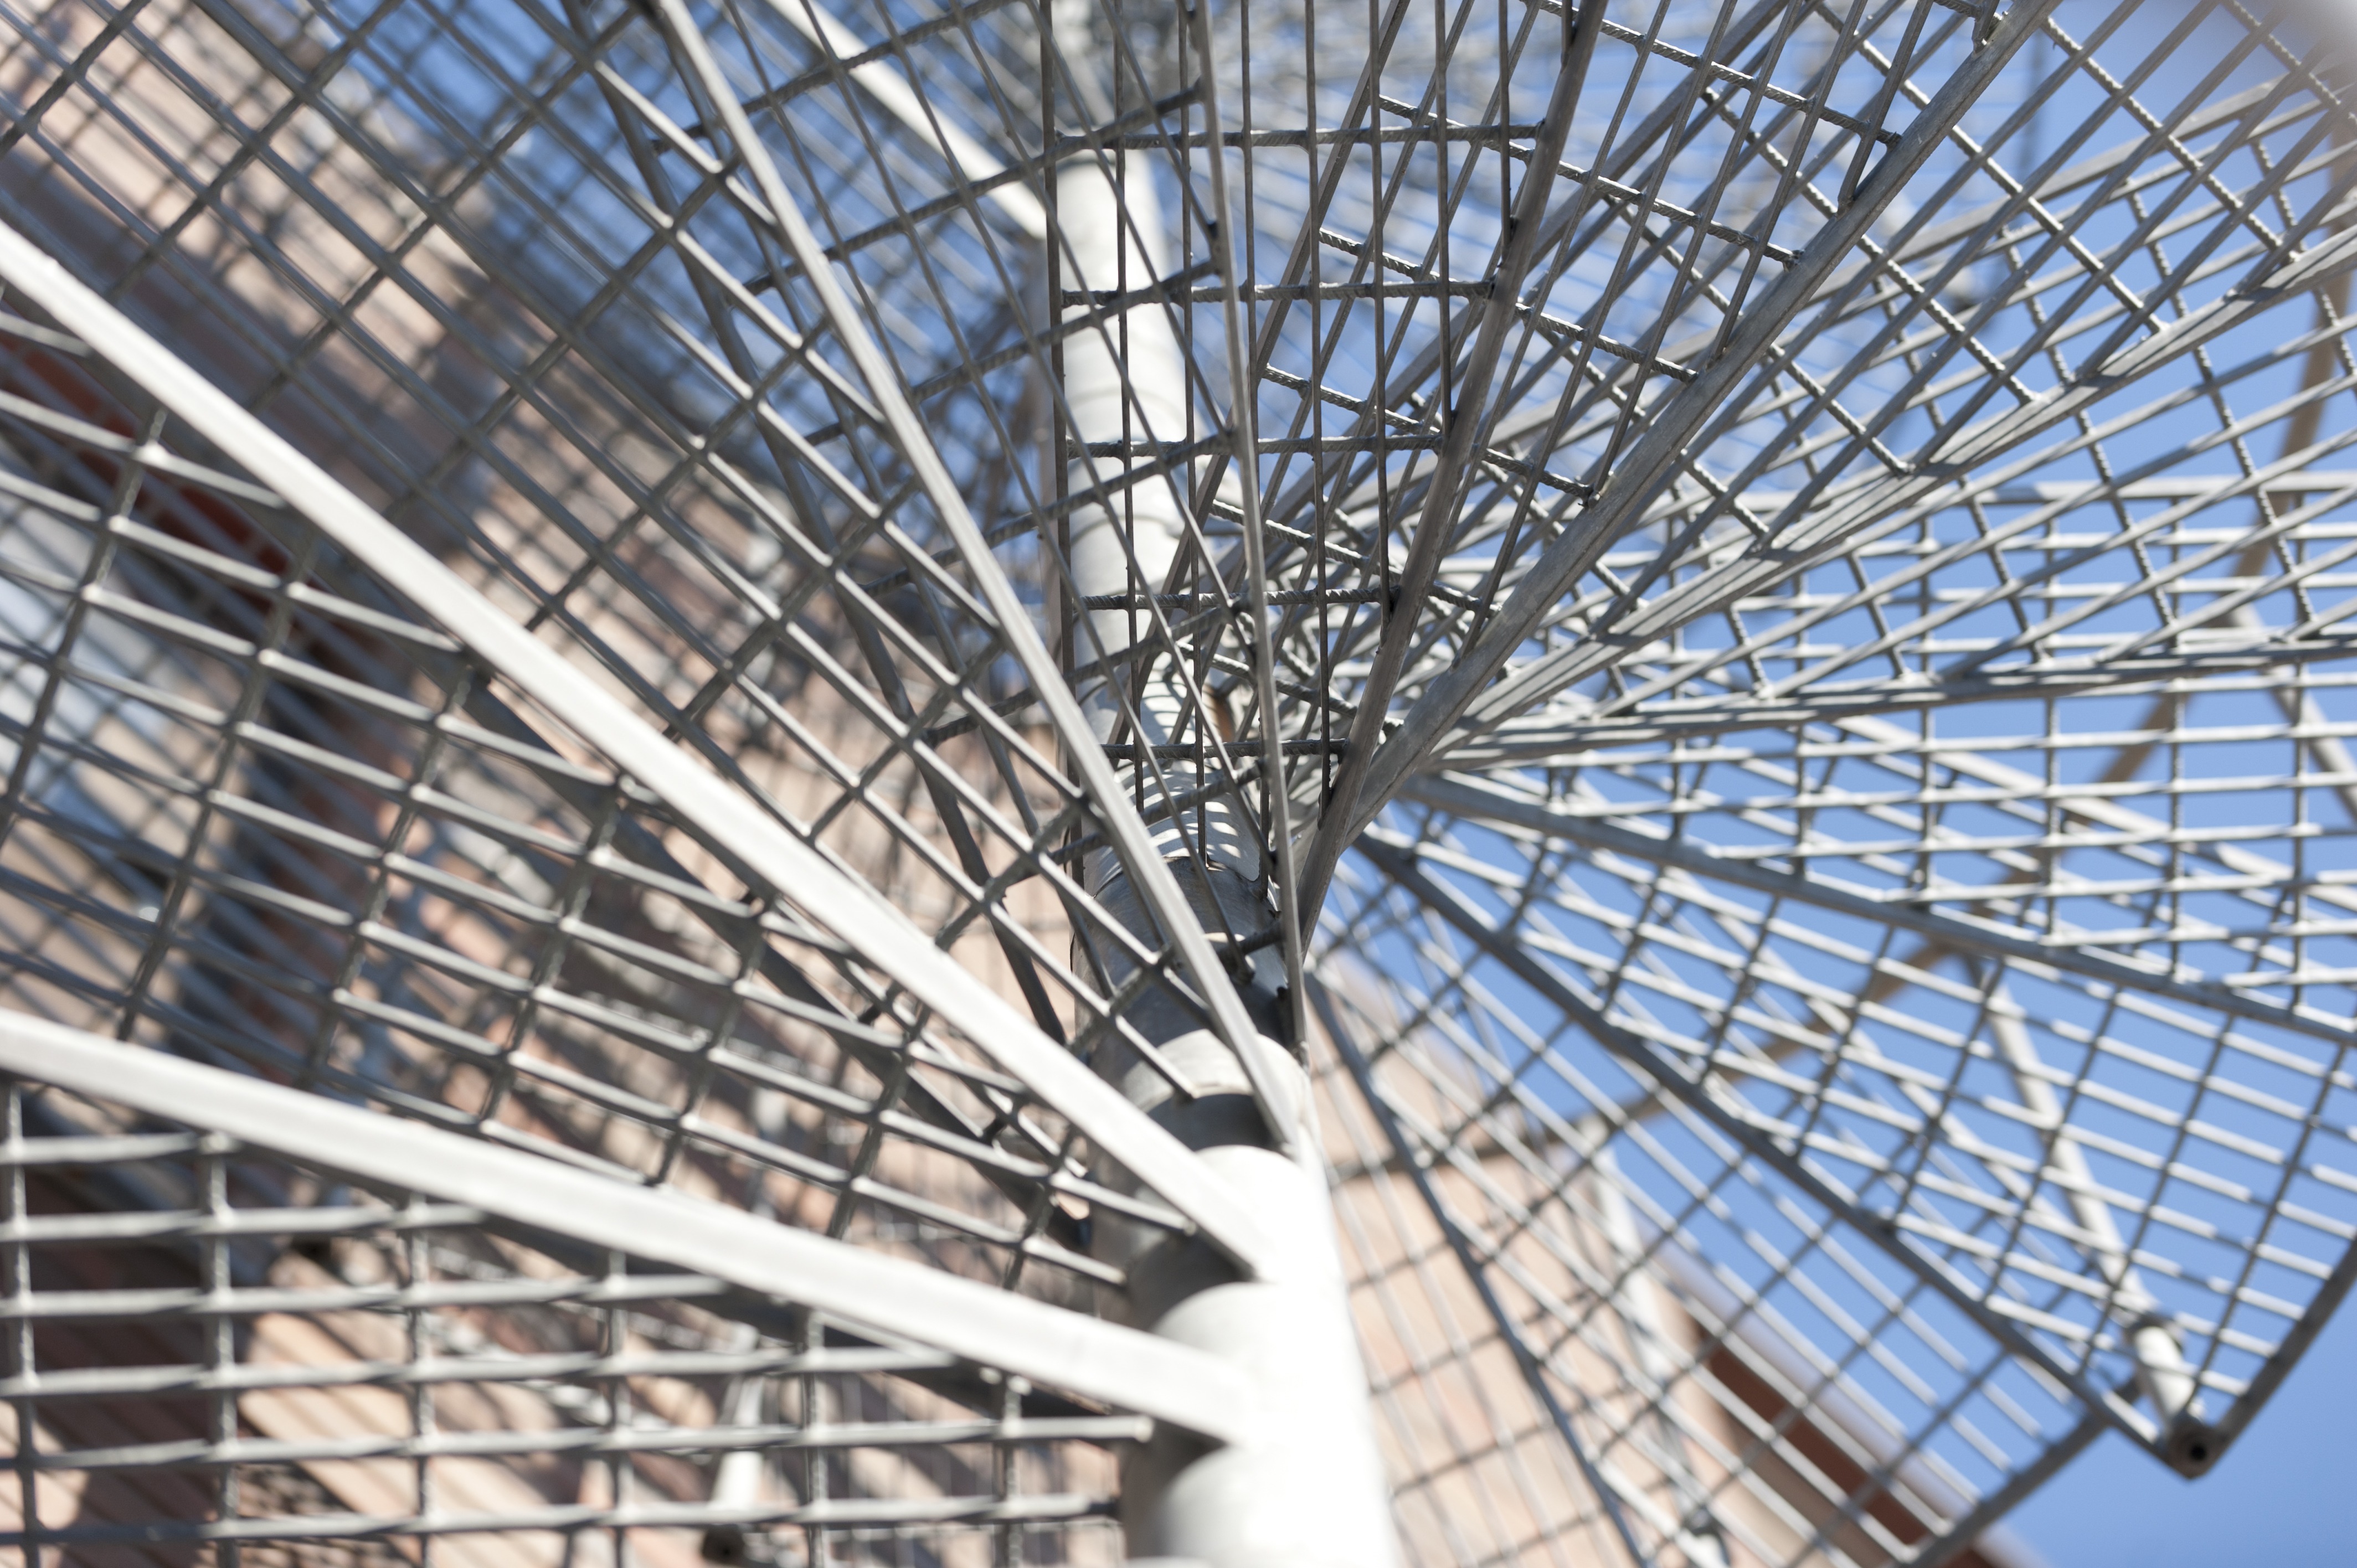
path, architecture, floor, skyscraper, step, staircase, steps, construction, high, facade, stairway, goal, ladder, climb, stairs, circular, symmetry, way, up, tourist attraction, rise, challenge, progress, achievement, daylighting